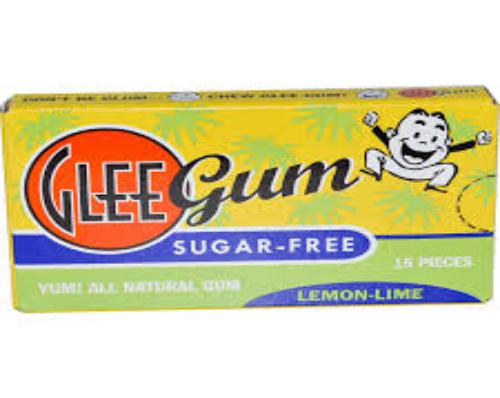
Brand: Glee Gum
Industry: Food